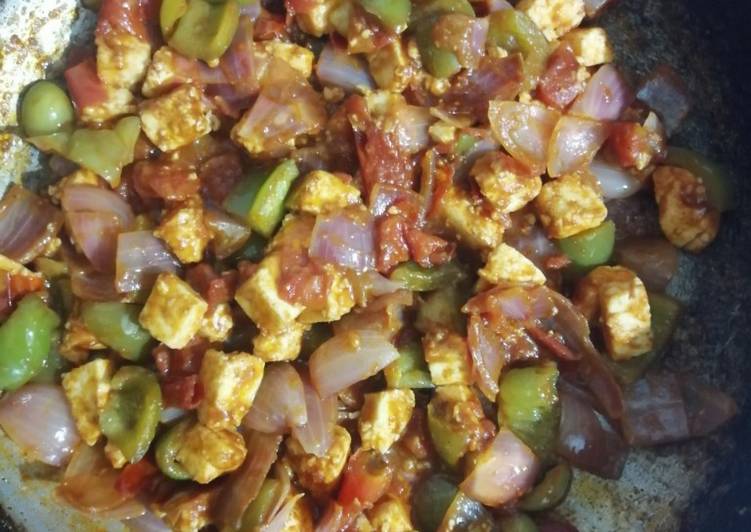
Dish: kadai_paneer